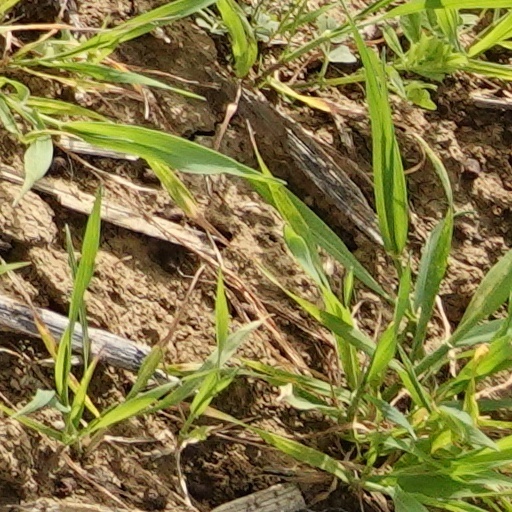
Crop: wheat